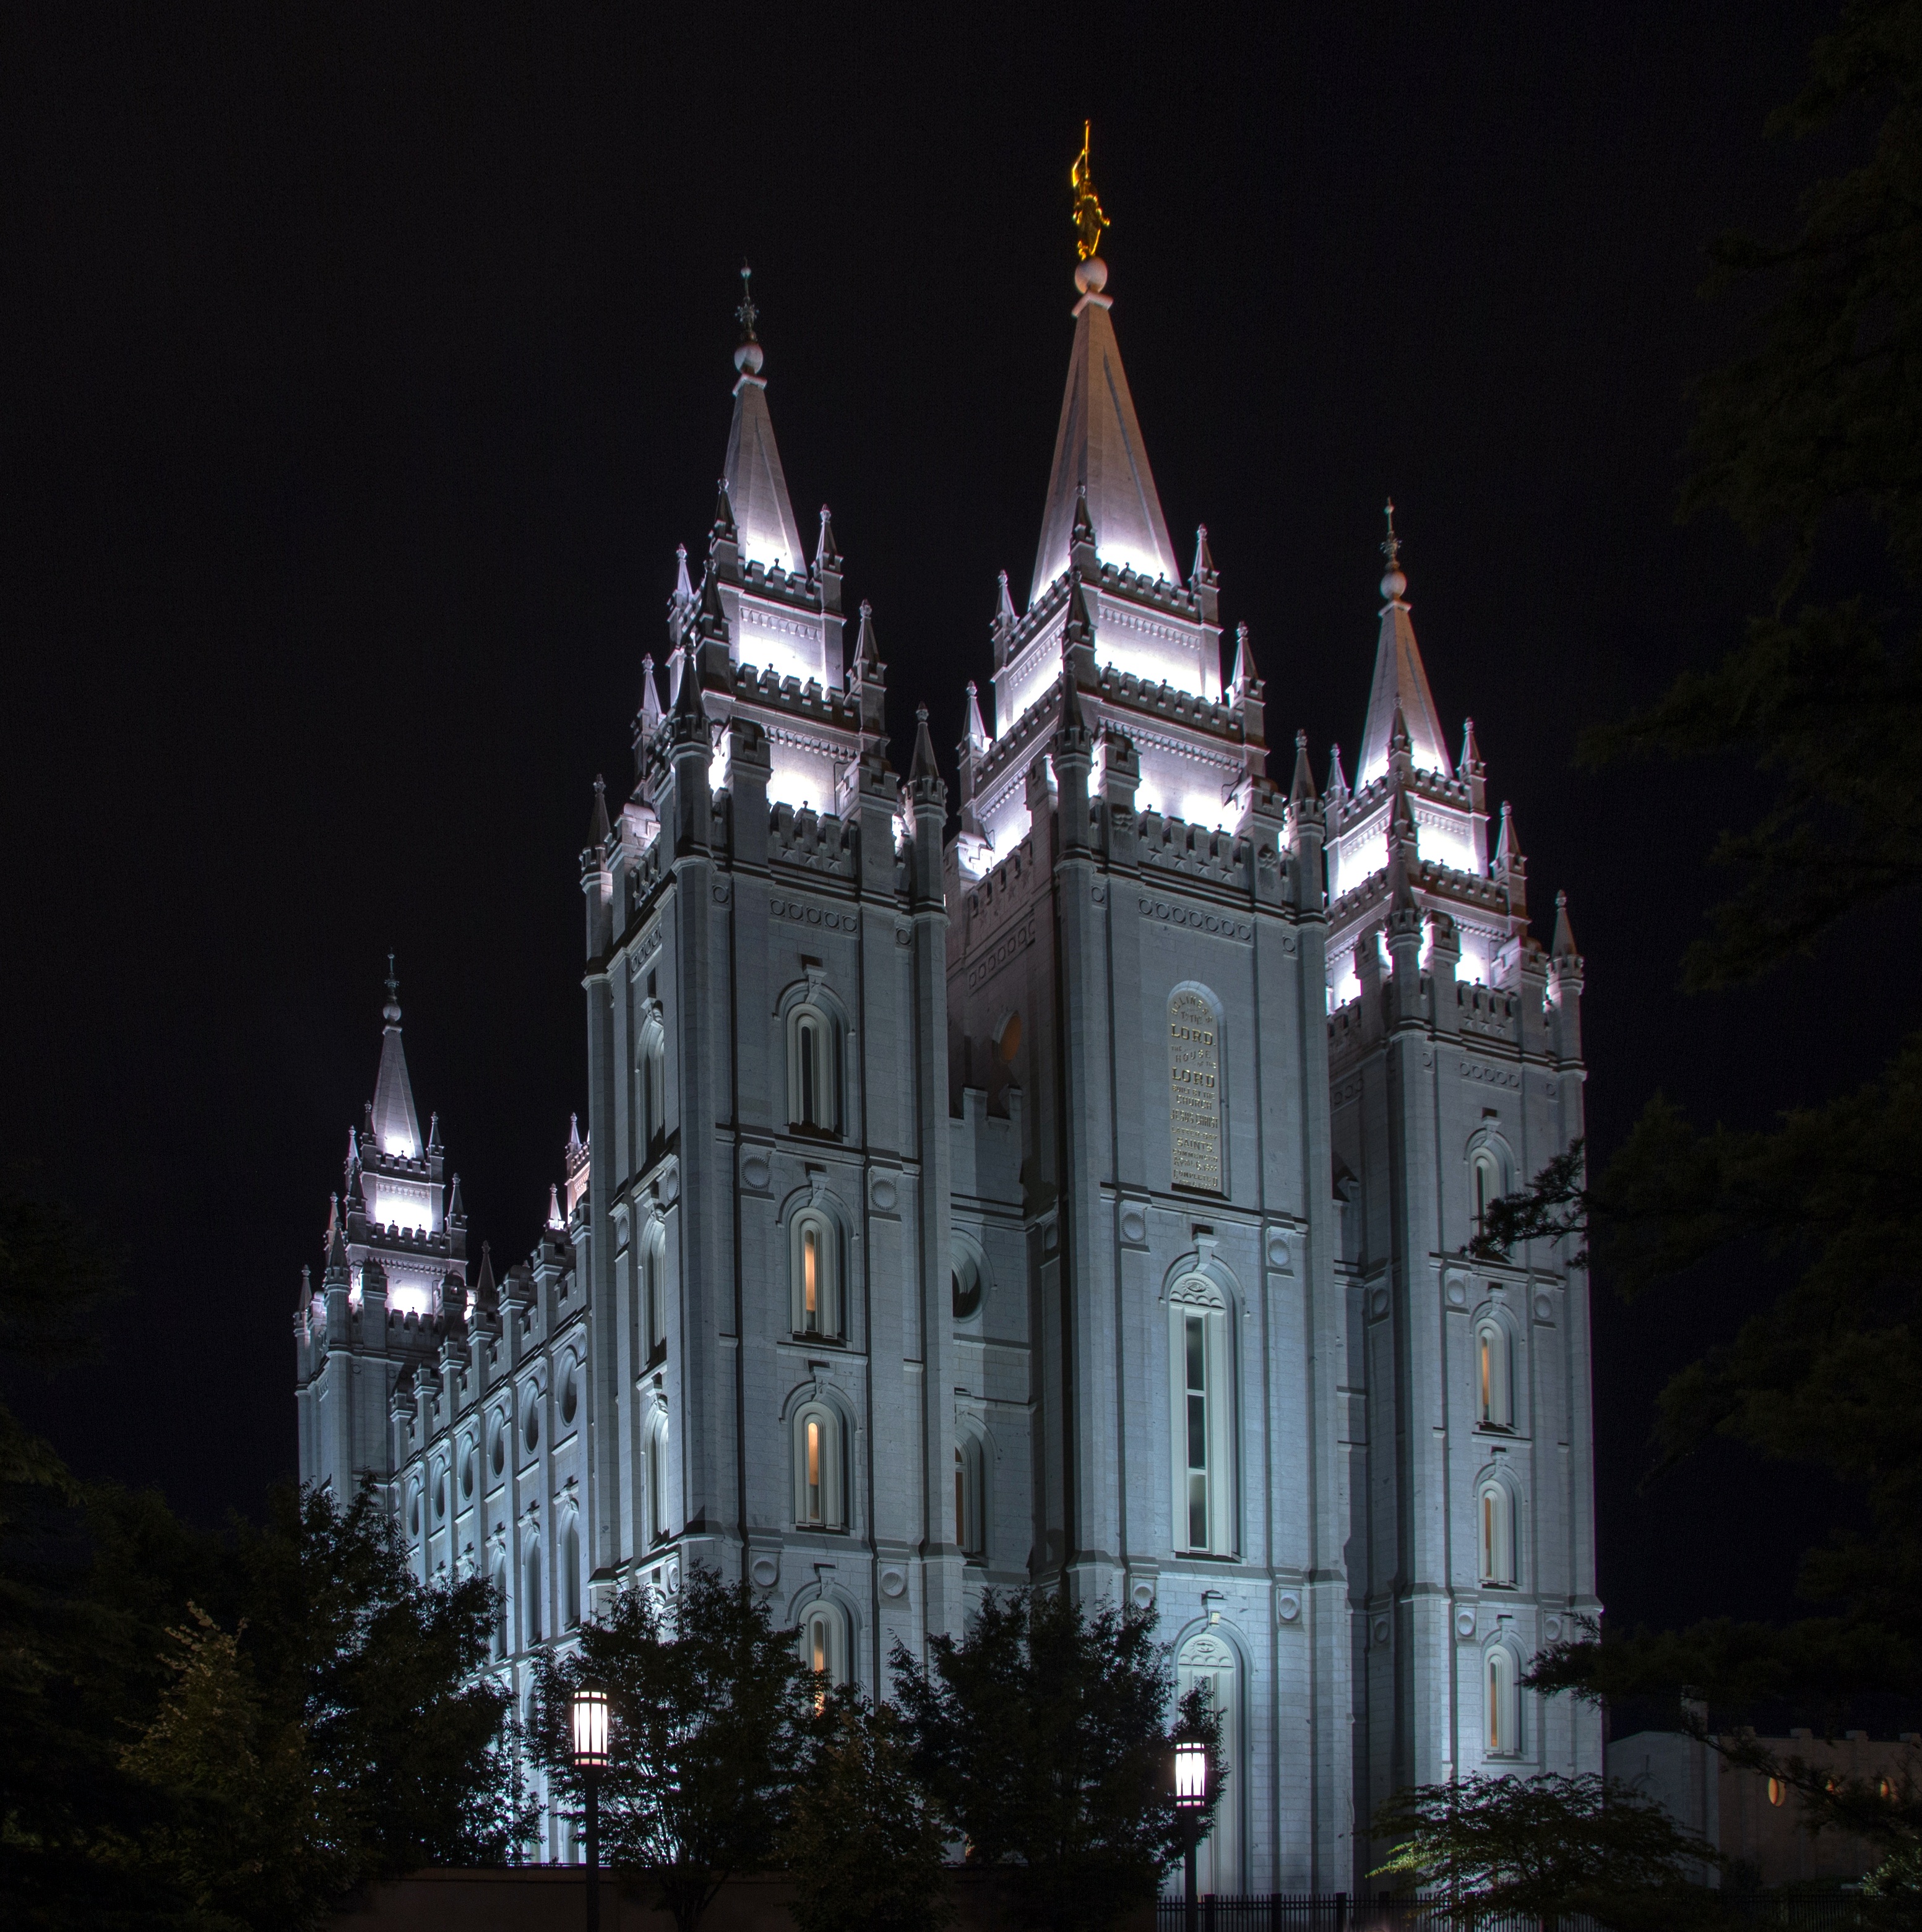
night, building, tower, usa, landmark, facade, cathedral, place of worship, spire, utah, metropolis, salt lake city, gothic architecture, temple square